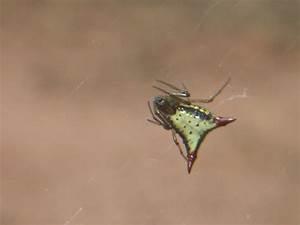
spider